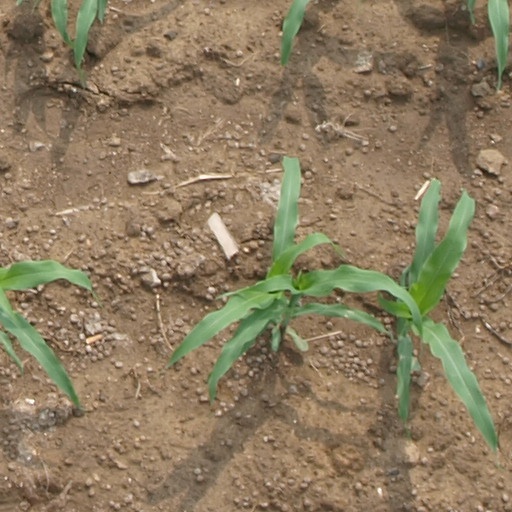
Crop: maize; corn